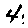
Label: 4